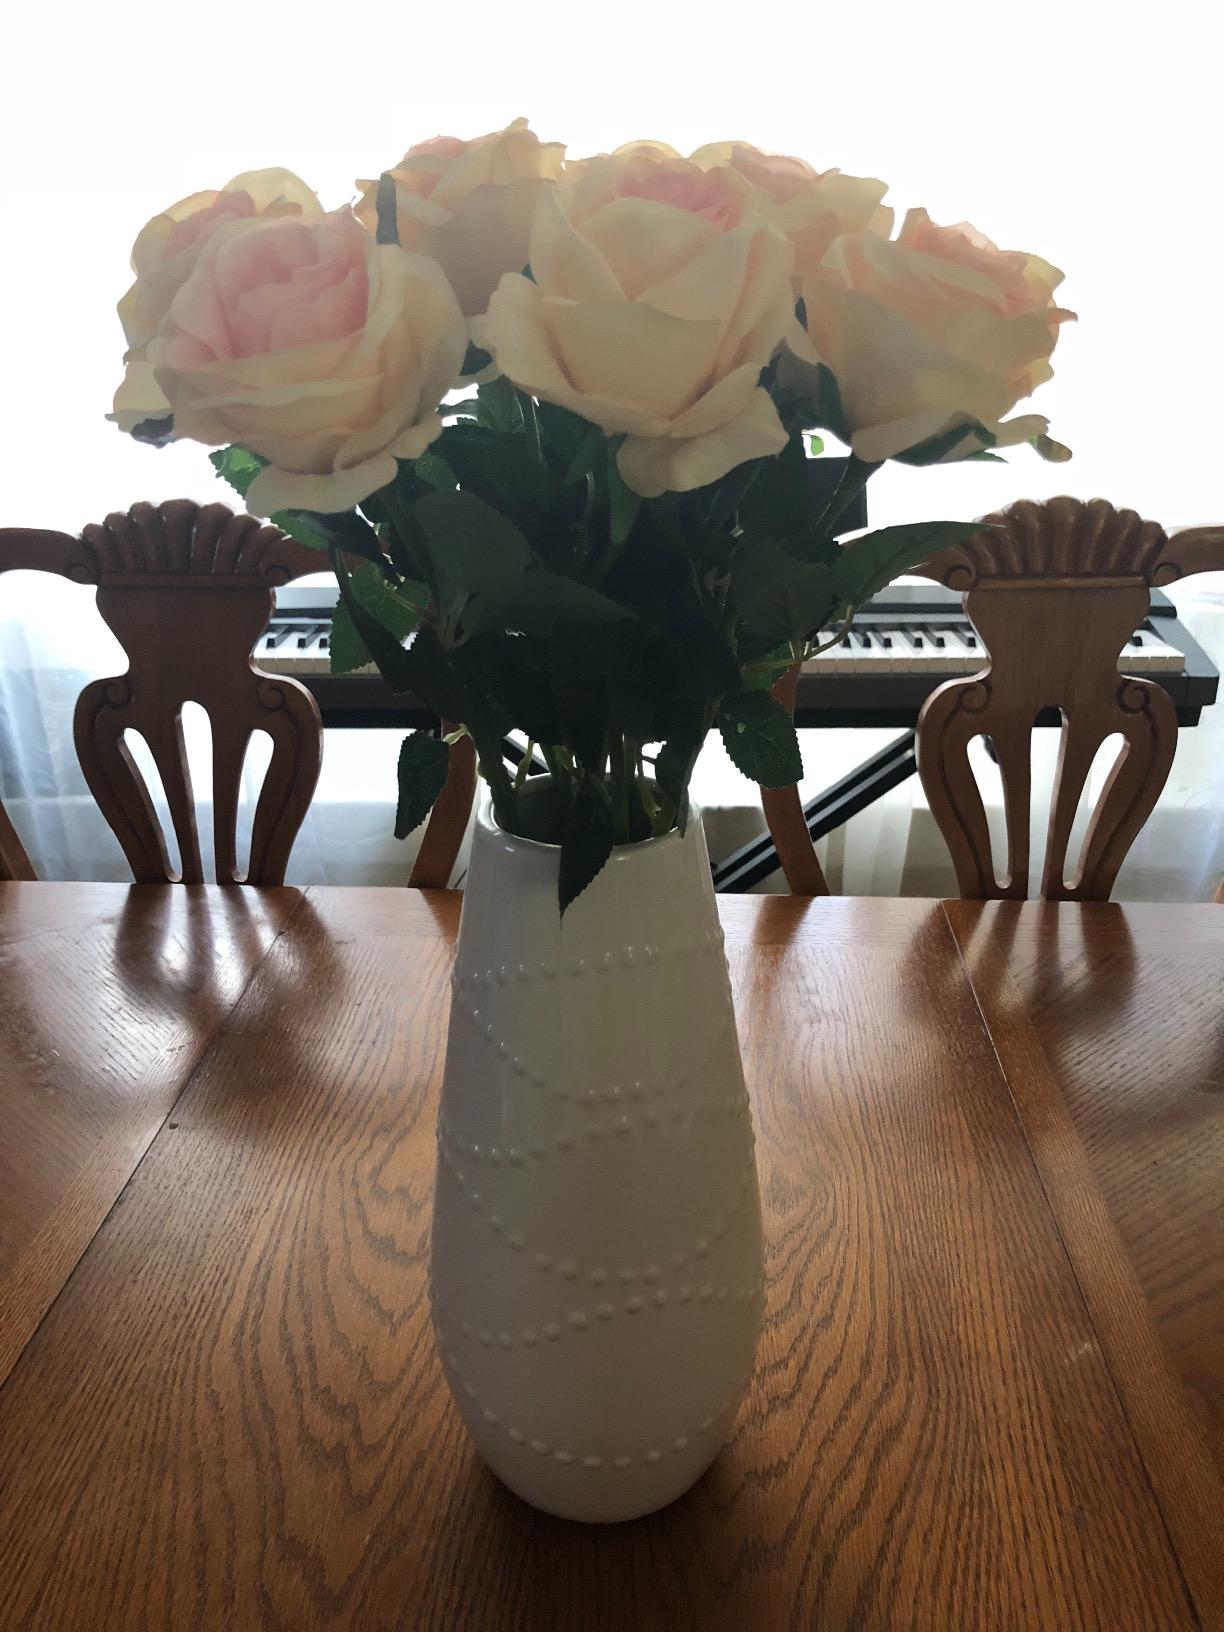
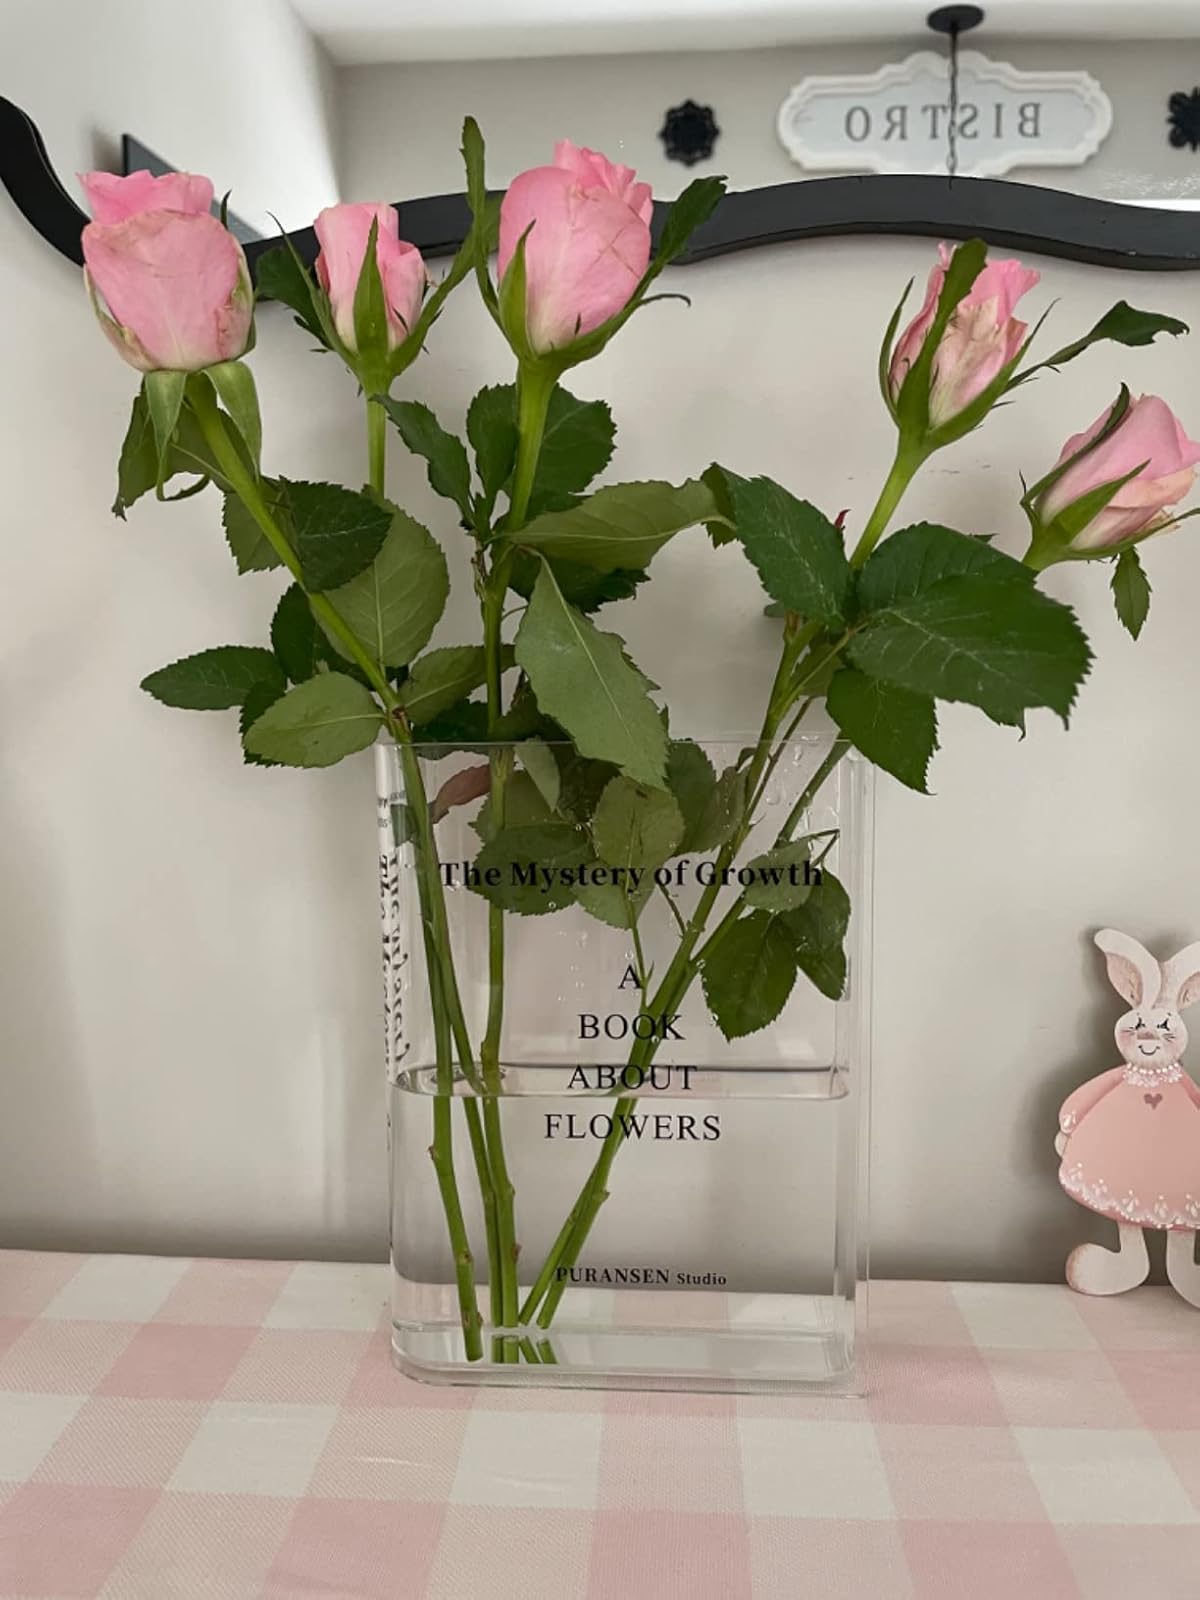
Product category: vase
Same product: no